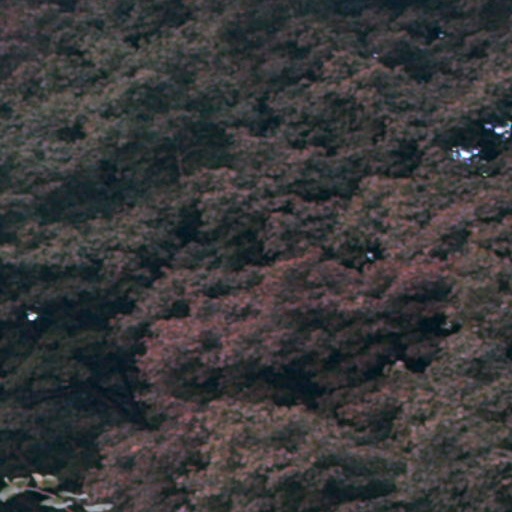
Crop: cassava